Edward A. Diebolt House

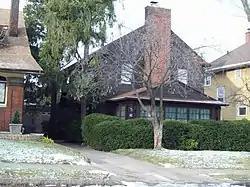
Edward A. Diebolt House, December 2009

Edward A. Diebolt House is a historic home located at Buffalo in Erie County, New York. It is a Colonial Revival style frame house built in 1922–1923. It is representative of the standardized floor plan home constructed in the immediate post-World War I period and retains complete integrity.